Boeing B-17 Flying Fortress

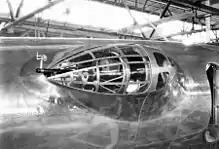
Waist position gun blister of Model 299, not adopted for production

Despite the crash, the USAAC had been impressed by the prototype's performance, and on 1936, through a legal loophole, the Air Corps ordered 13 YB-17s (designated Y1B-17 after November 1936 to denote its special F-1 funding) for service testing. The YB-17 incorporated a number of significant changes from the Model 299, including more powerful Wright R-1820-39 Cyclone engines. Although the prototype was company-owned and never received a military serial (the B-17 designation itself did not appear officially until January 1936, nearly three months after the prototype crashed), the term "XB-17" was retroactively applied to the "NX13372's" airframe and has entered the lexicon to describe the first Flying Fortress.